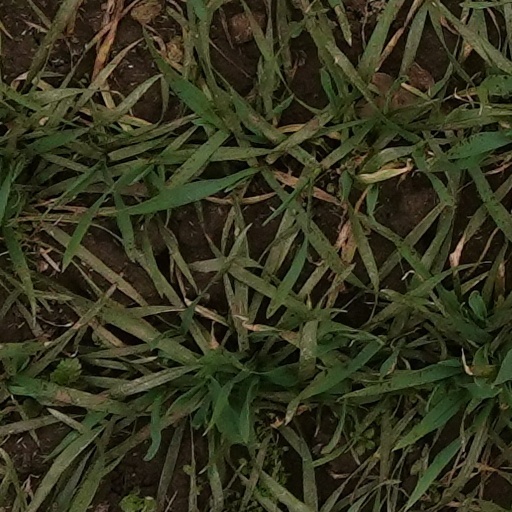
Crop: wheat